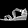
Label: Sandal